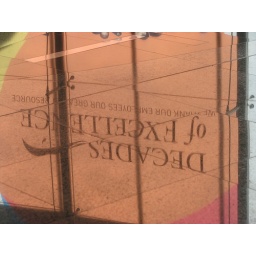
A reflection on the floor of an inscription on a glass door from the headquarters of Telekom Malaysia in Kuala Lumpur, Malaysia.